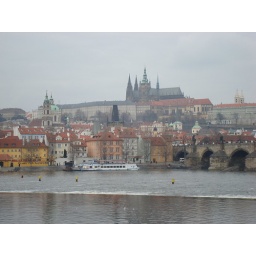
View of castle from across the river near the Charles Bridge